William F. Phelps

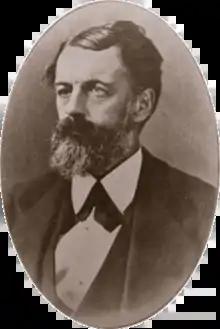

William Franklin Phelps (February 15, 1822 – August 15, 1907) was an educational pioneer and author of textbooks and training manuals for preparing individuals pursuing a career in education. He served as the president of several normal schools and educational associations along the eastern seaboard. Most notably, he served as the founder and president of the National Education Association (NEA), and president of the American Normal School Association from 1856 to 1900 (44 years). He also served as the vice-president of the first International Conference of Educators, over which he presided at the centennial exposition in 1876.